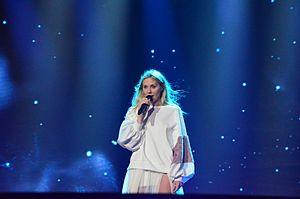
La Pologne participe au Concours Eurovision de la chanson, depuis sa trente-neuvième édition, en 1994, et ne l’a encore jamais remporté.